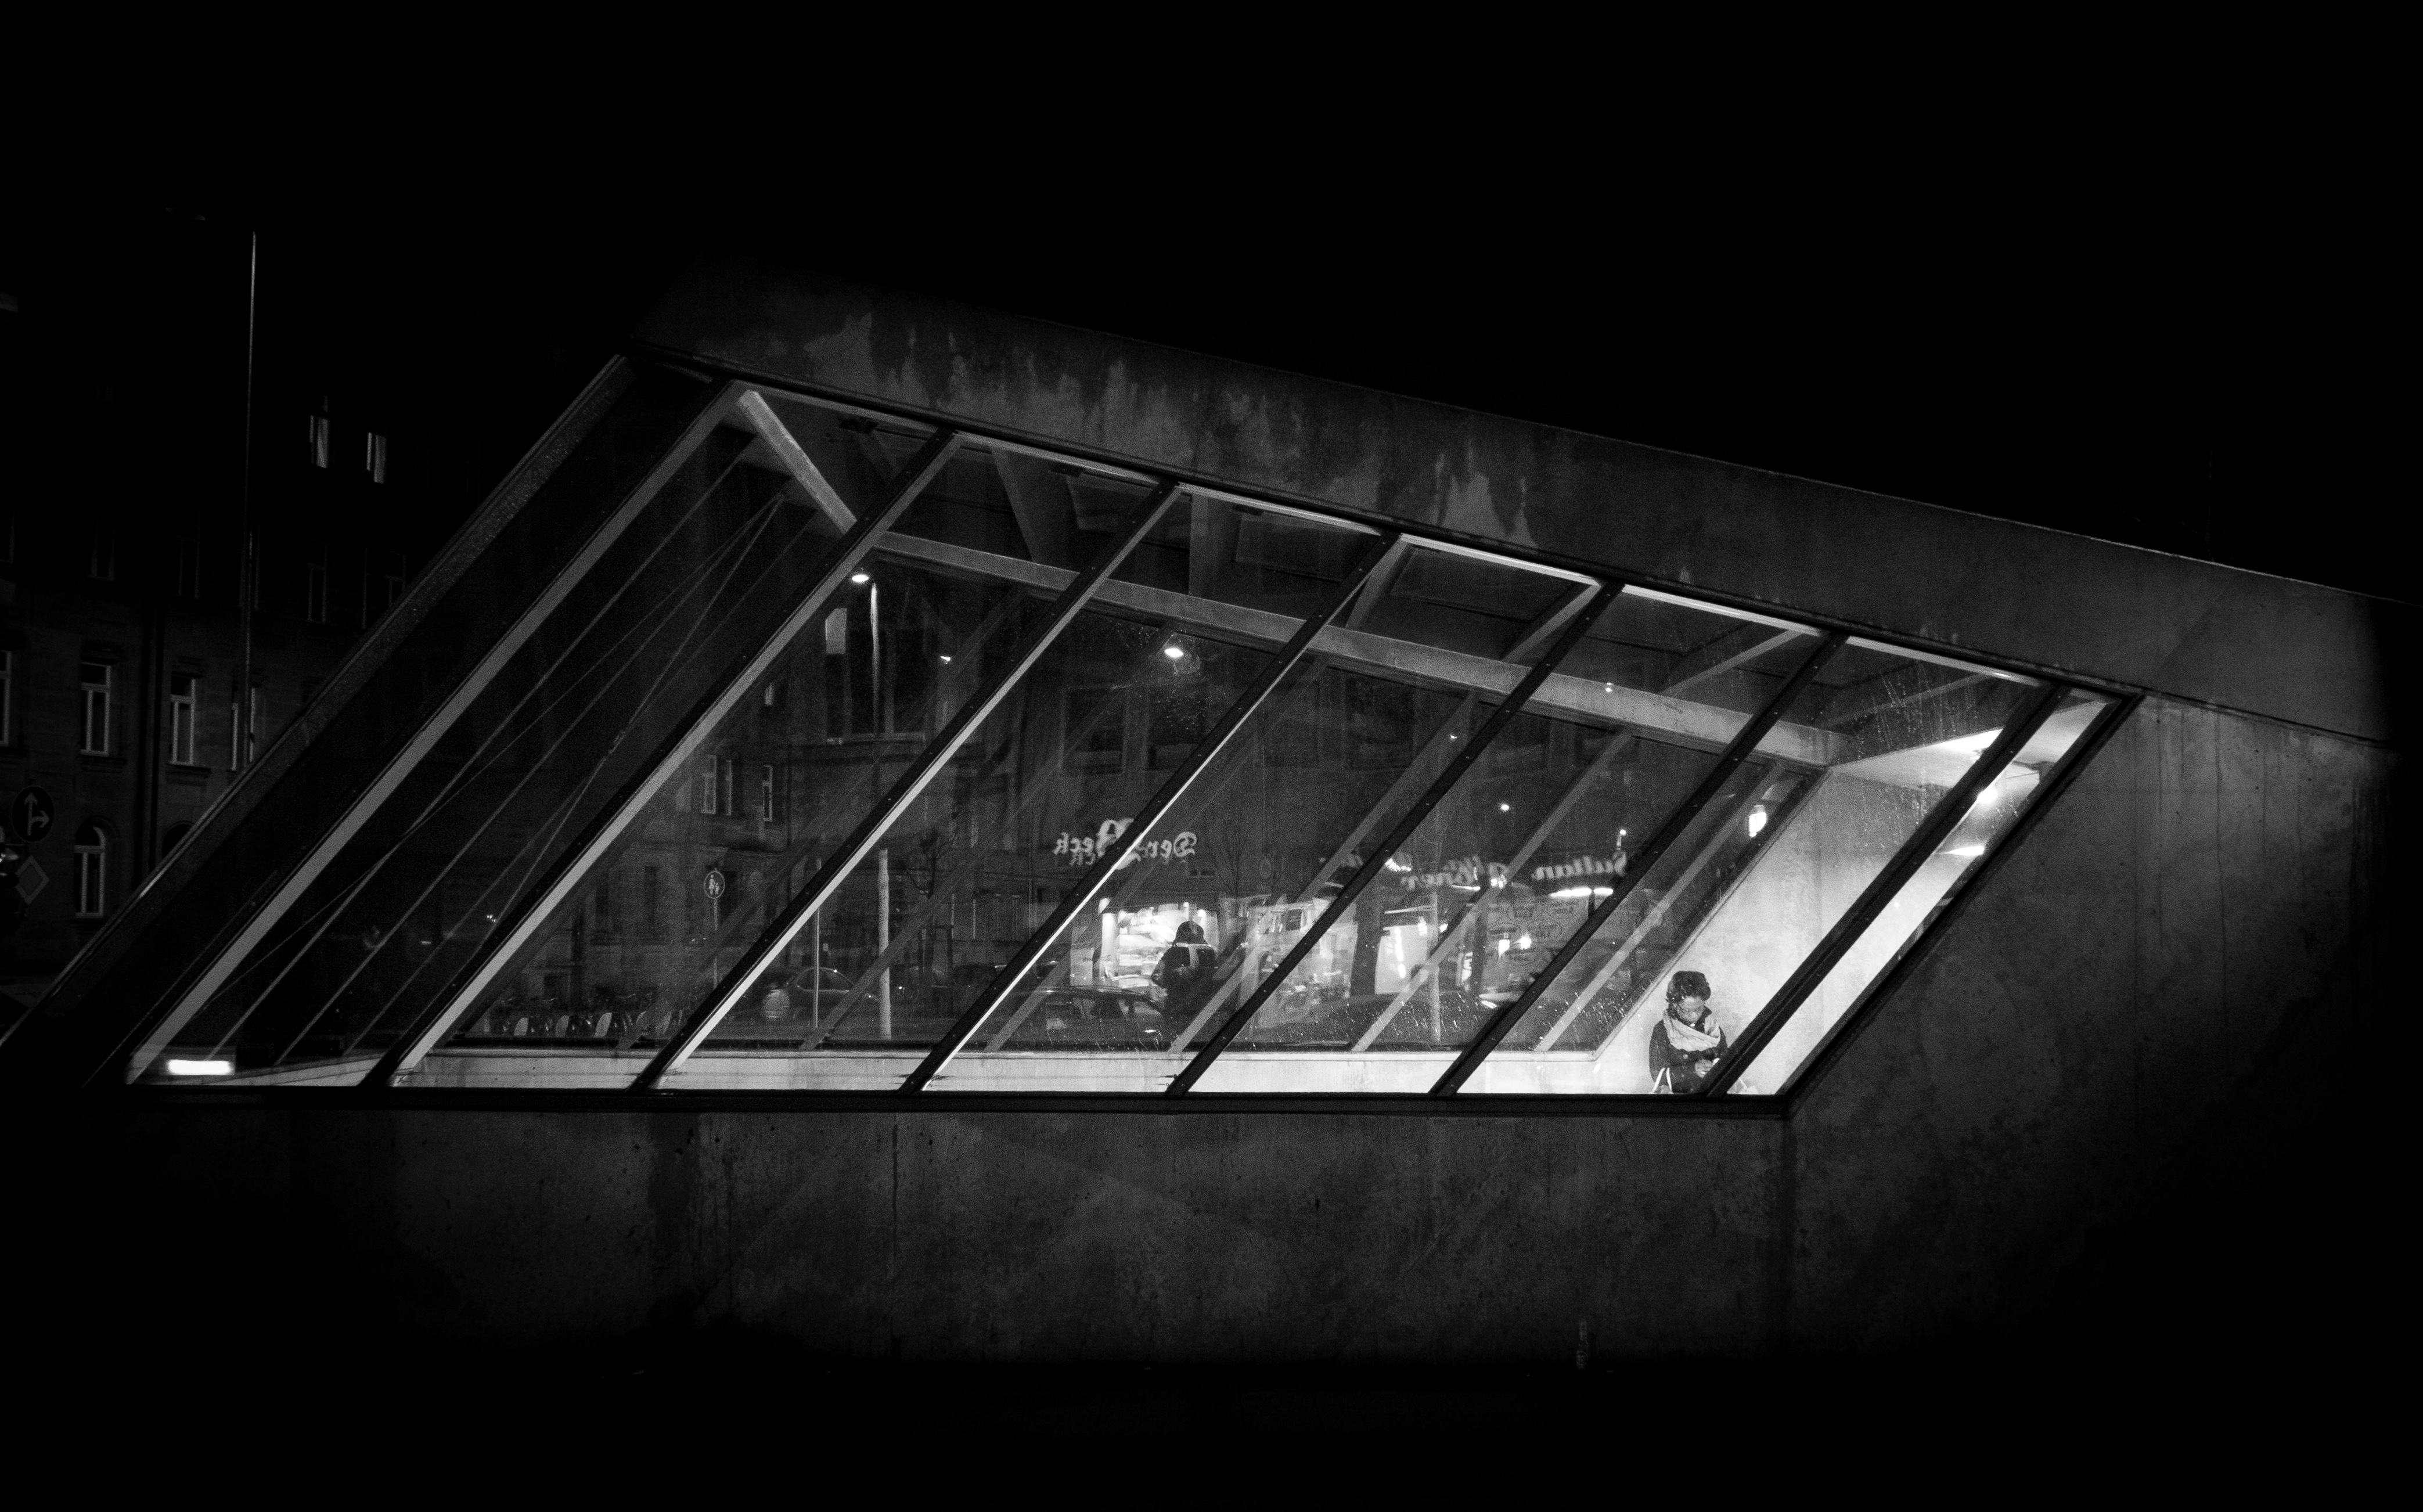
light, black and white, white, street, night, camera, photography, city, urban, ceiling, line, reflection, color, human, darkness, black, monochrome, lighting, futuristic, candid, art, design, triangle, symmetry, light fixture, germany, sony, bavaria, fine, streetscene, shape, compact, franconia, nuremberg, nrnberg, framing, sonystreetphotographer, element, dscrx100, monochrome photography